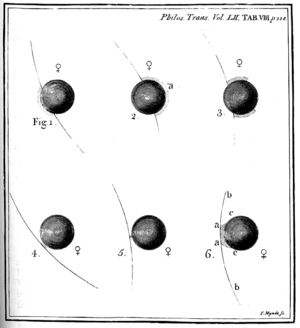
Le transit de Vénus de 1761 est le premier transit de la planète à avoir été observé par l'ensemble des astronomes.
Le phénomène de la goutte noire est un effet de la diffraction des instruments optiques observable par exemple lors des transits de Vénus et dans une moindre mesure lors des transits de Mercure devant le Soleil.